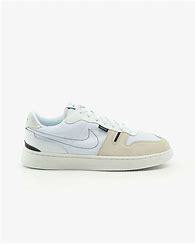
Brand: Nike
Model: Squash Type